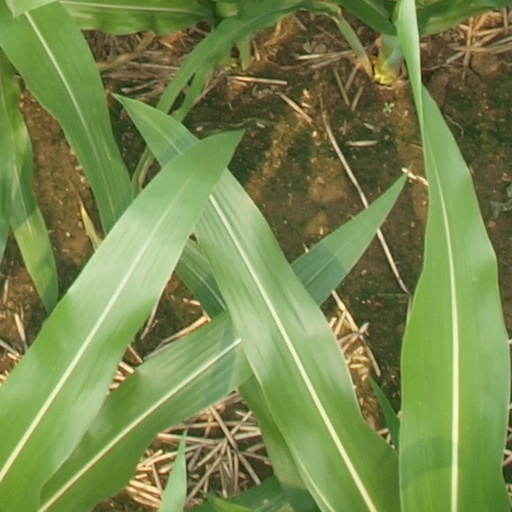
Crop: maize; corn